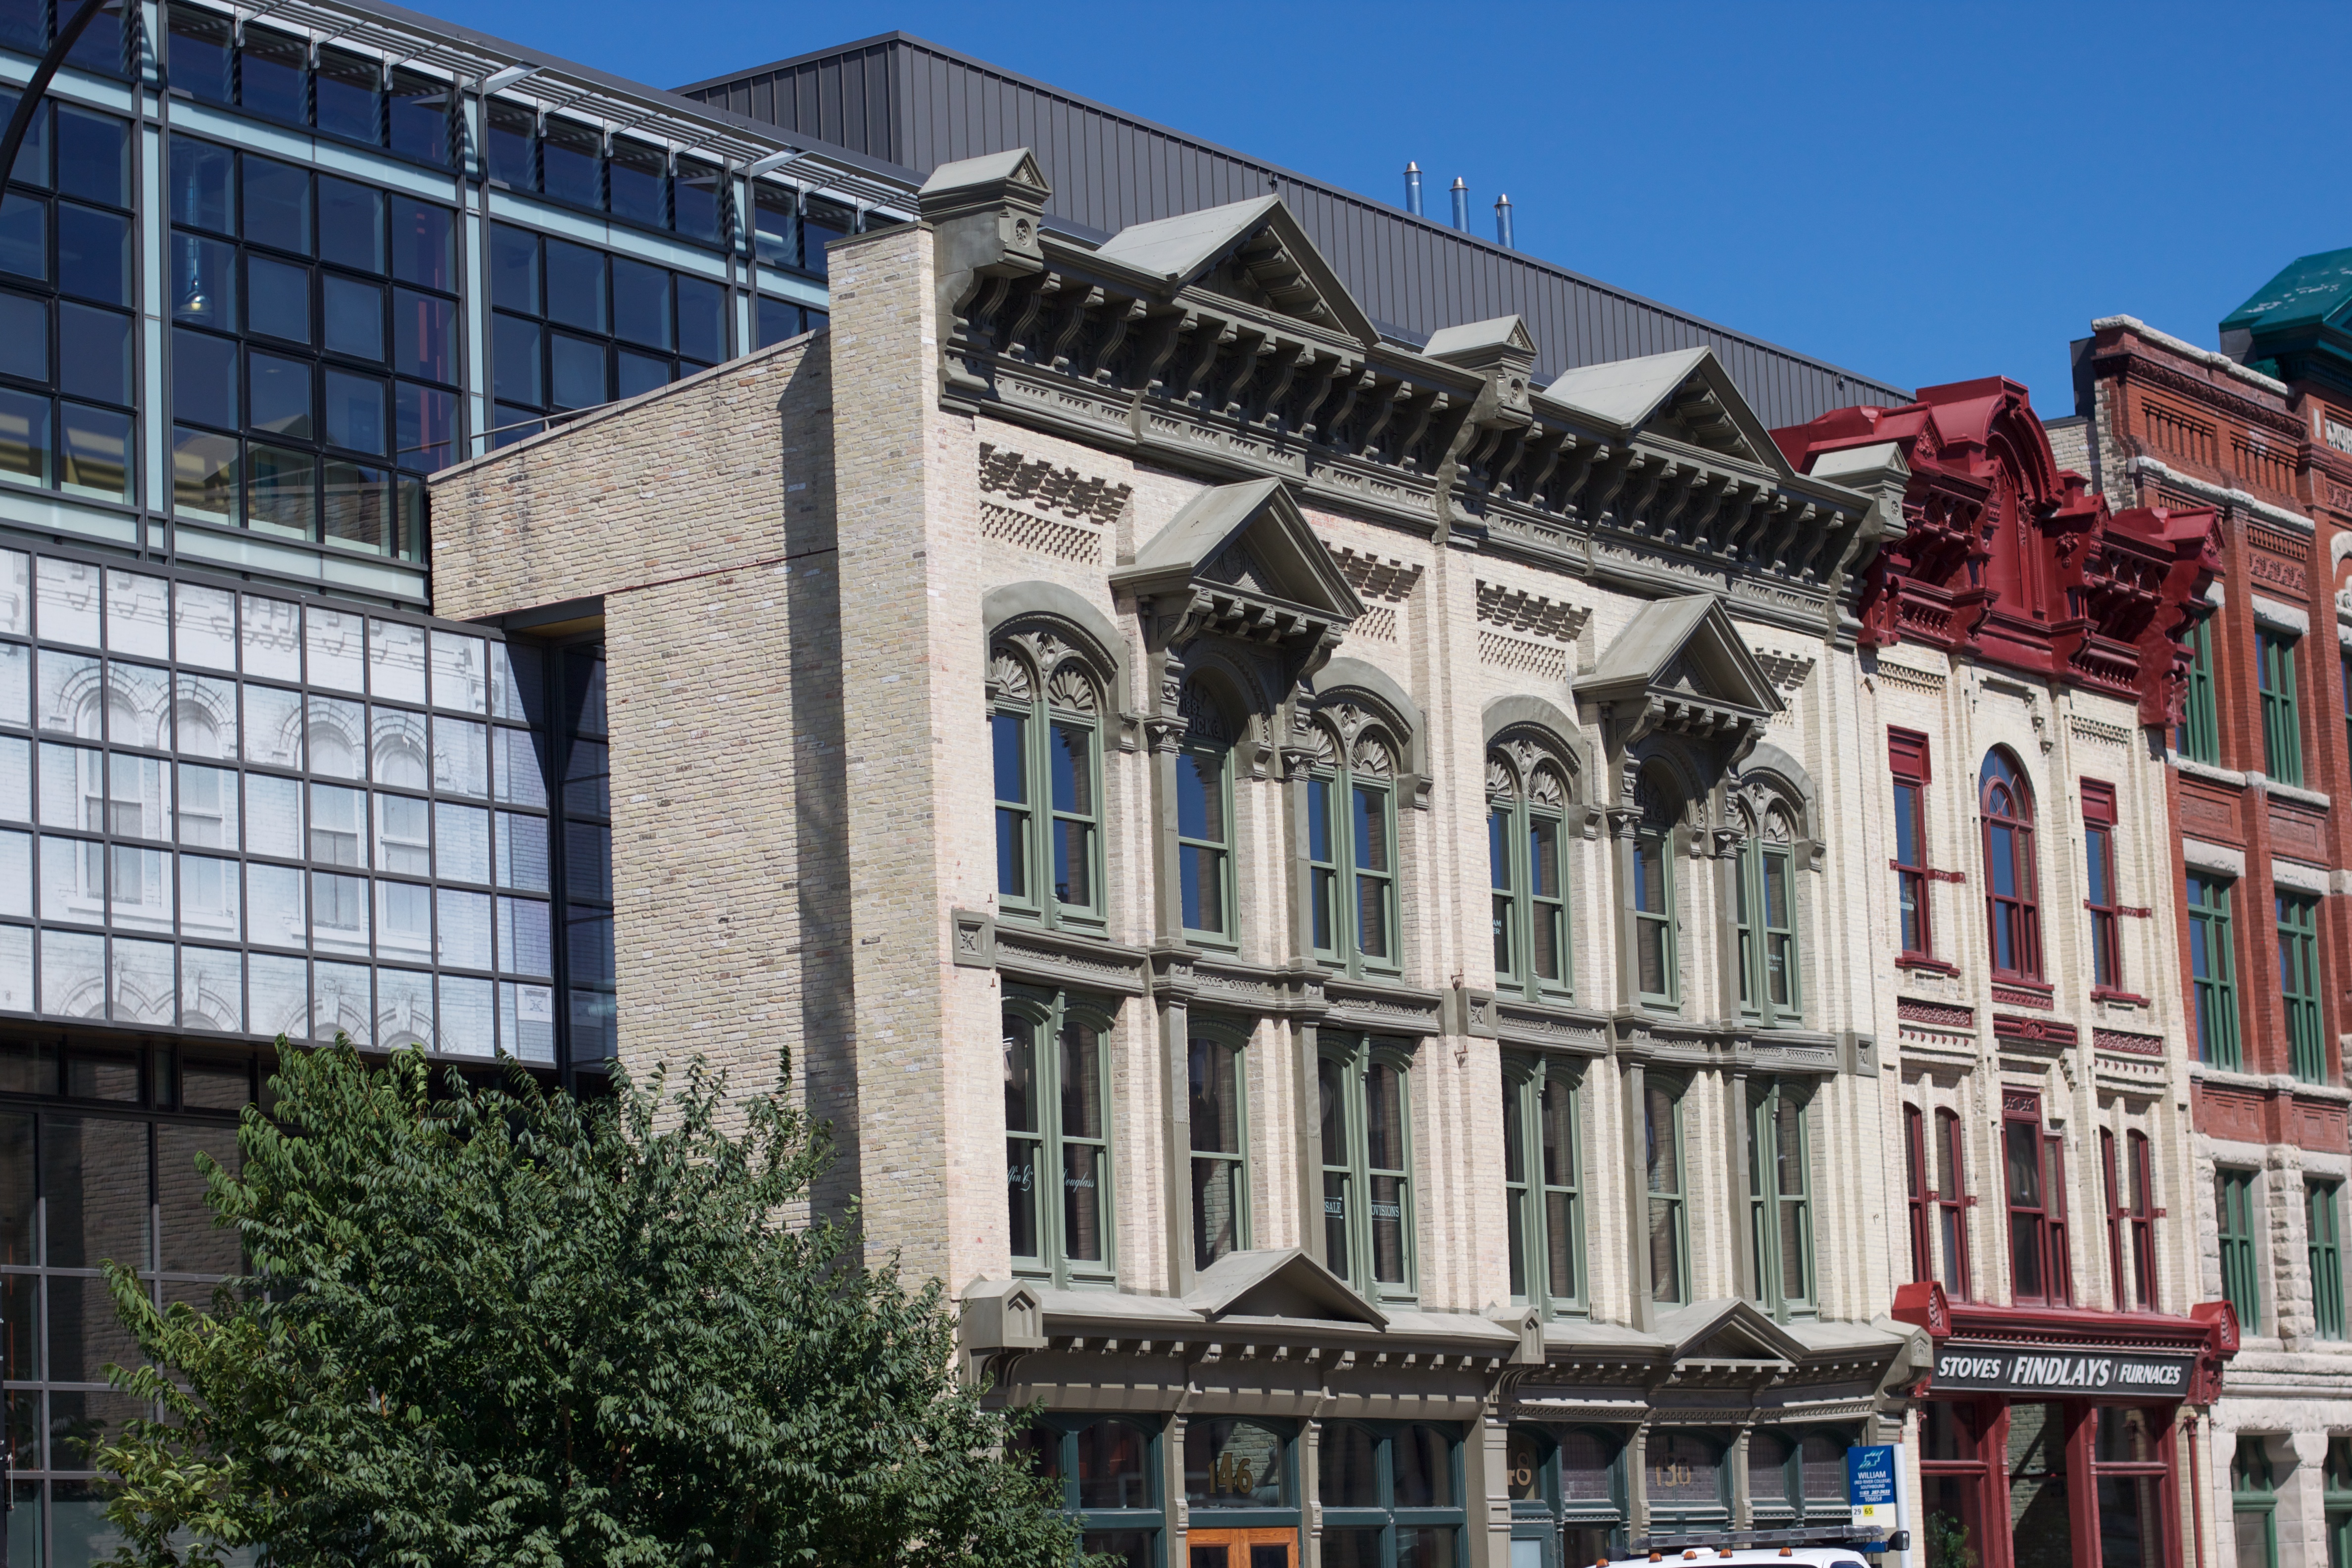
architecture, building, downtown, facade, property, odyssey